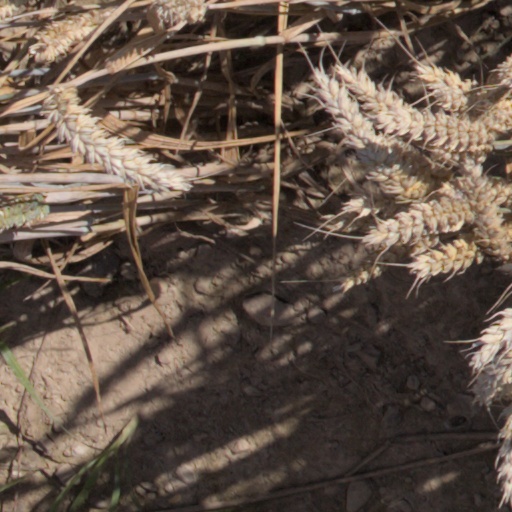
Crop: wheat